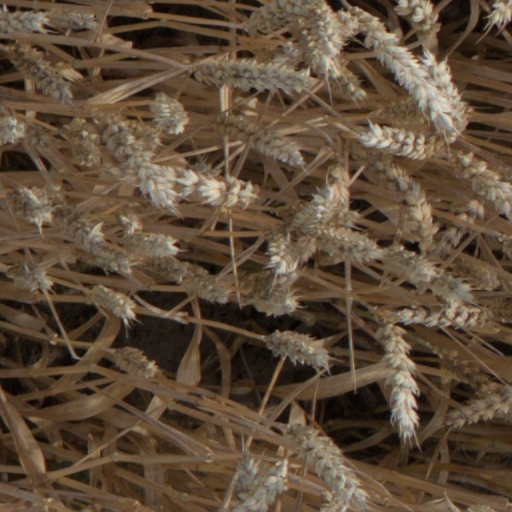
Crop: wheat